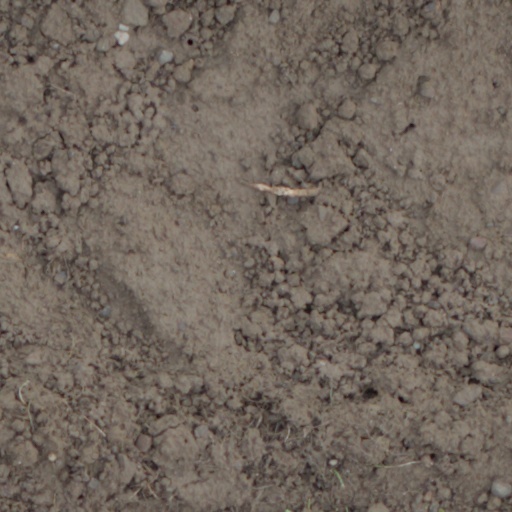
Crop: wheat